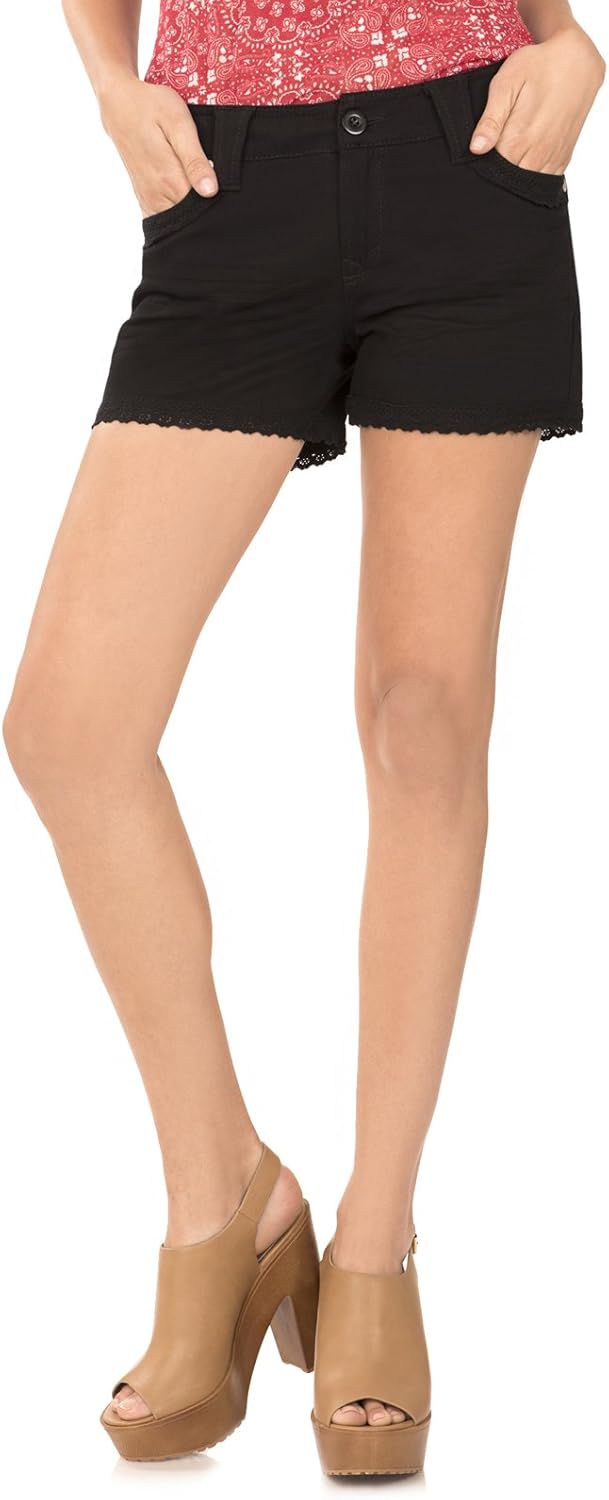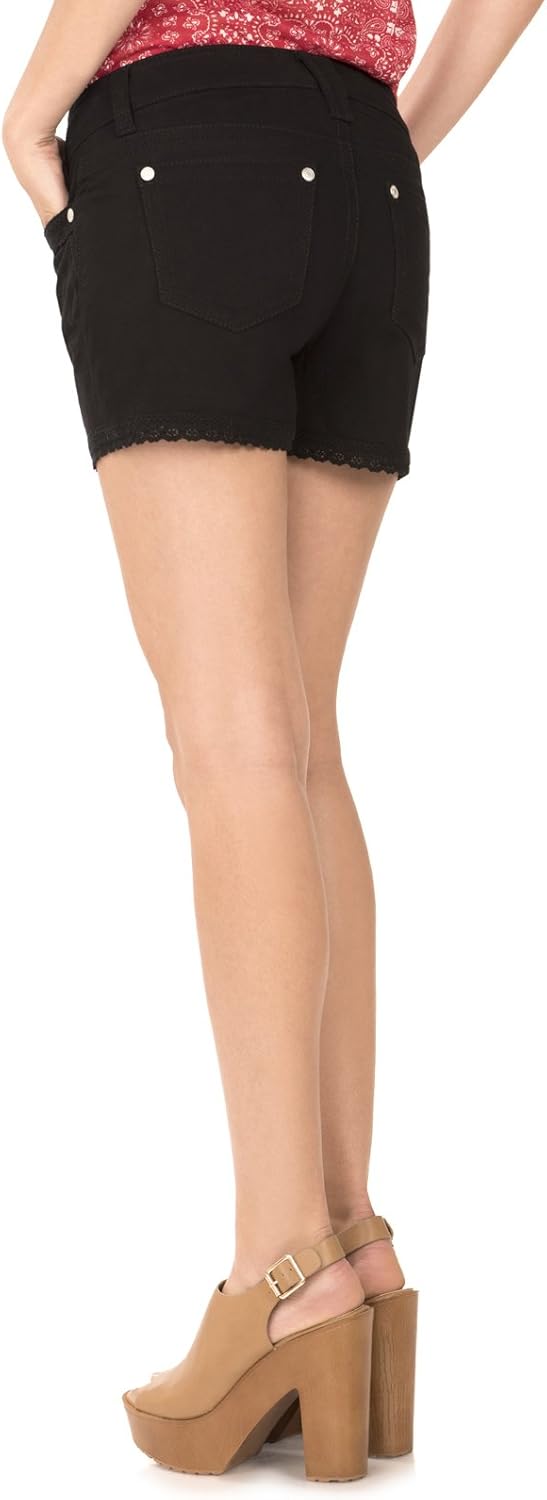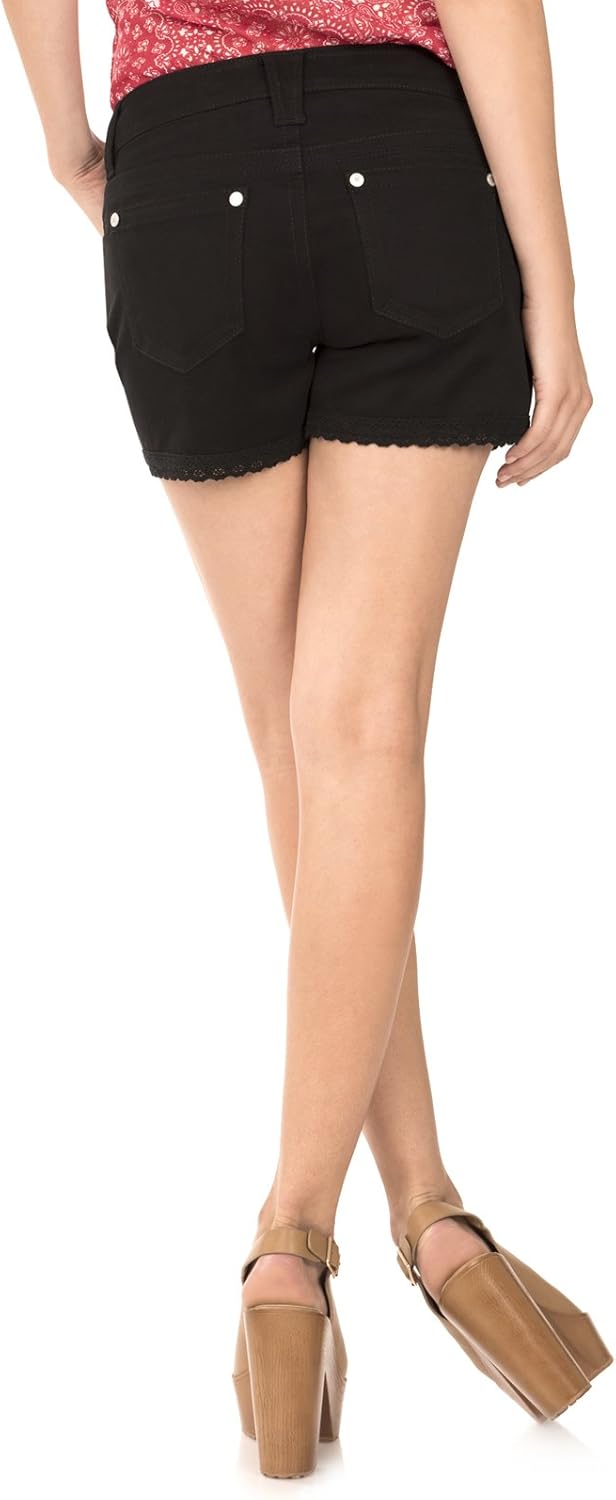
WallFlower Women's Juniors Crochet Trim Shorts-Liquidation
Category: AMAZON FASHION
These shorts are available in many fun colors and are super comfortable! Features crochet trim detail and single button closure. WallFlower Jeans is a lifestyle brand that provides stylish looks from head-to-toe at an exceptional value. The brand offers jeans from Classic and Curvy to Plus Size options in a variety of washes. In addition to denim, they offer tops, dresses, outerwear, loungewear, sleepwear and intimate apparel, watches and jewelry.
Features: 98%Cotton-2%Spandex | Imported | Zipper closure | Machine Wash | Machine wash | Stretch Fabric | Inseam: 3"; Rise: 8.75" | shorts with lace | Basic 5 pocket styling